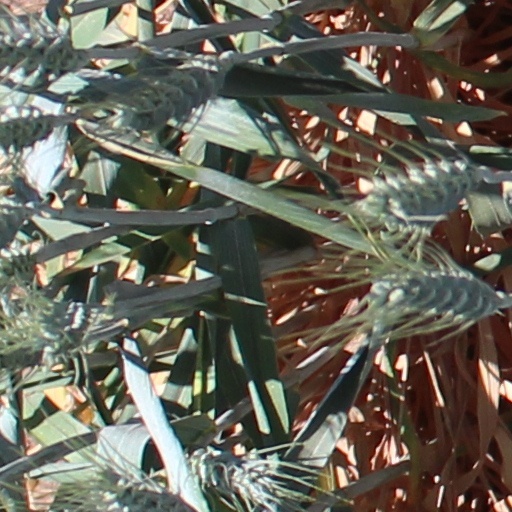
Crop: wheat